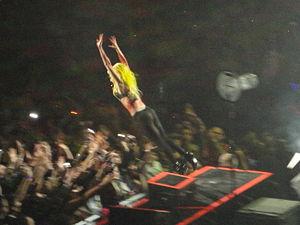
« Little Monsters » est le surnom donné aux fans de la chanteuse américaine Lady Gaga. Cette appellation datant de 2009 a mené à la généralisation des surnoms pour les fanbases d'artistes populaires.